Battle of Ivry

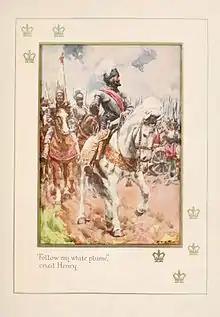
Henry at Battle of Ivry

"Companions! If you today run at risk with me, I will also run at risk with you; I will be victorious or die. God is with us. Look at his and our enemies. Look at your king. Hold your ranks, I beg of you; and if the heat of battle makes you leave them, think also of rallying back: therein lies the key to victory. You will find it among those three trees that you can see over there on your right side. If you lose your ensigns, cornets or flags, do never lose sight of my panache; you will always find it on the road to honour and victory."